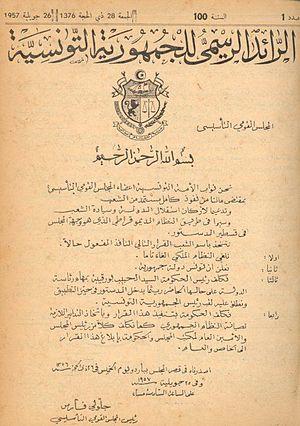
La Déclaration de la République comme paru dans le JORT le 26 Juillet 1957, Tunisie
La Tunisie, en 1956, devient un pays indépendant après avoir connu le protectorat français de 1881 à 1956. Son premier président de la République est Habib Bourguiba, remplacé en 1987 par Zine el-Abidine Ben Ali. Ce dernier s'enfuit le 14 janvier 2011 sous la pression d'une révolte populaire, rapidement devenue révolution.